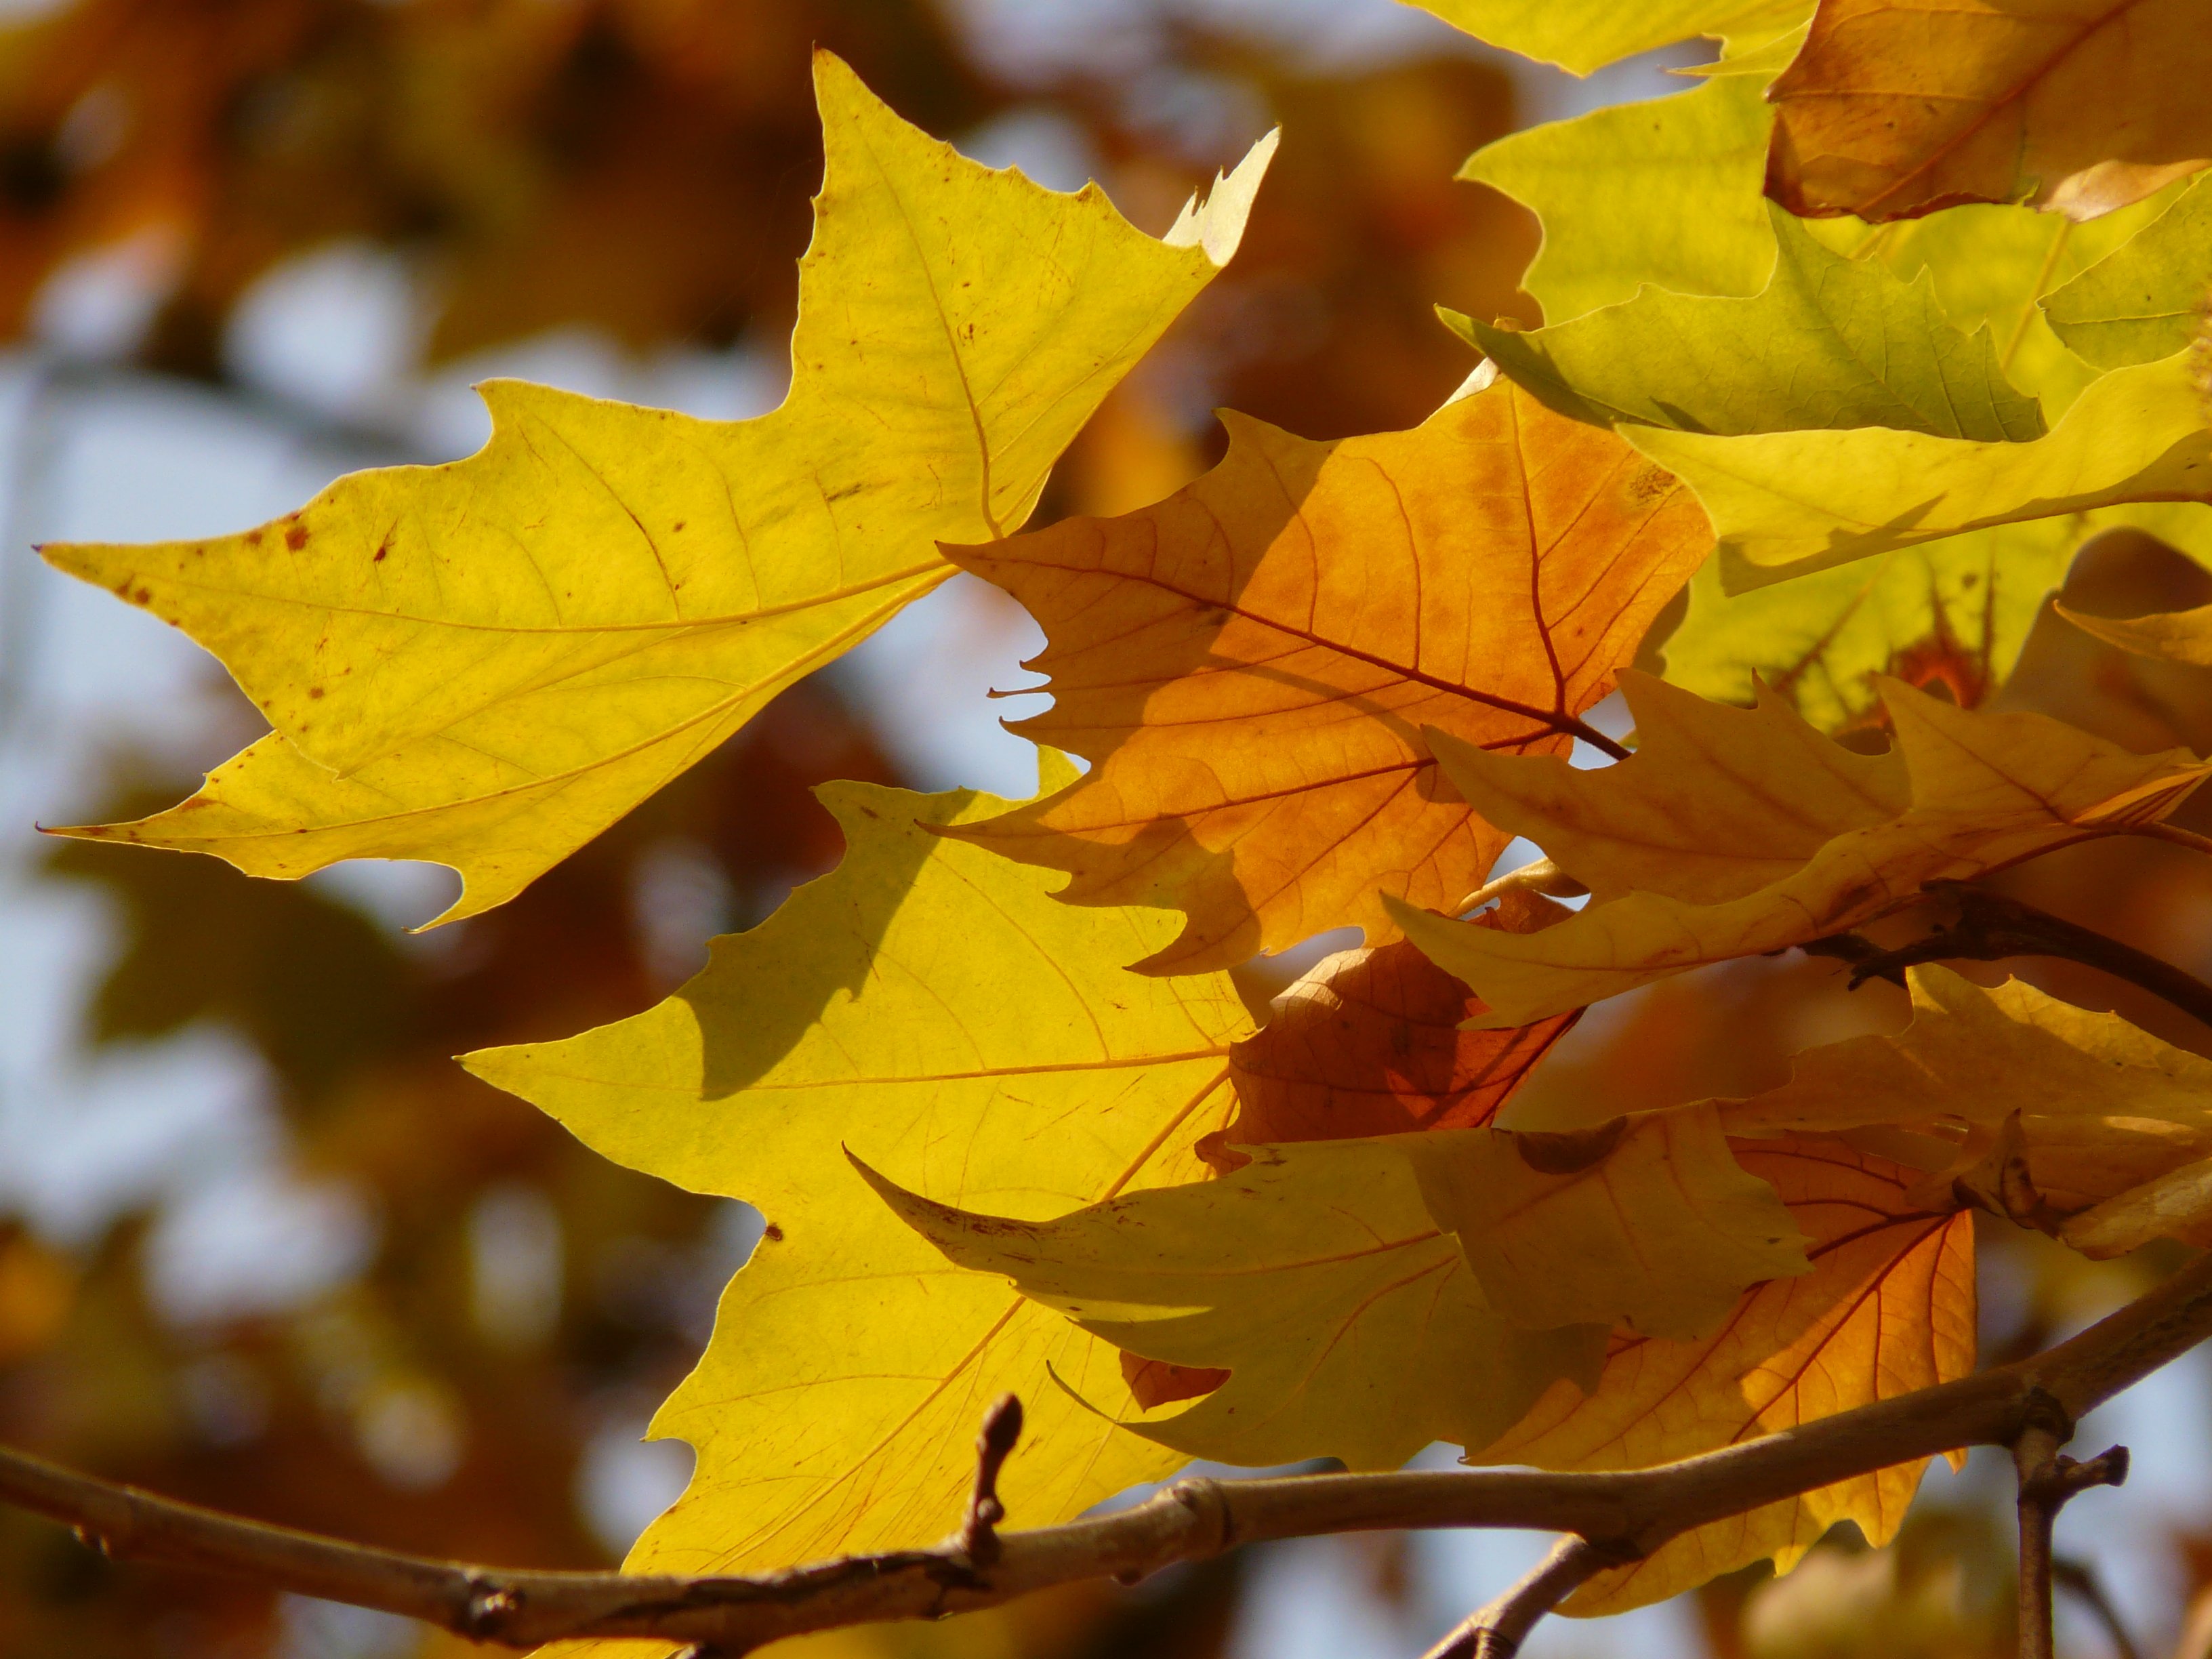
tree, branch, plant, sun, fruit, sunlight, leaf, plane, golden, color, autumn, colorful, yellow, season, maple, maple tree, maple leaf, leaves, bright, deciduous, autumn forest, back light, flowering plant, maidenhair tree, plant stem, woody plant, land plant, platanaceae, maple leaved plane, platanus hispanica, bastard plane, common plane, hybrid plane, london plane